Connor Overton

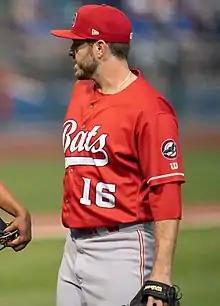
Overton with the Louisville Bats in 2022

Connor Danford Overton (born July 24, 1993) is an American professional baseball pitcher for the Southern Maryland Blue Crabs of the Atlantic League of Professional Baseball. He has previously played in Major League Baseball (MLB) for the Toronto Blue Jays, Pittsburgh Pirates, and Cincinnati Reds.